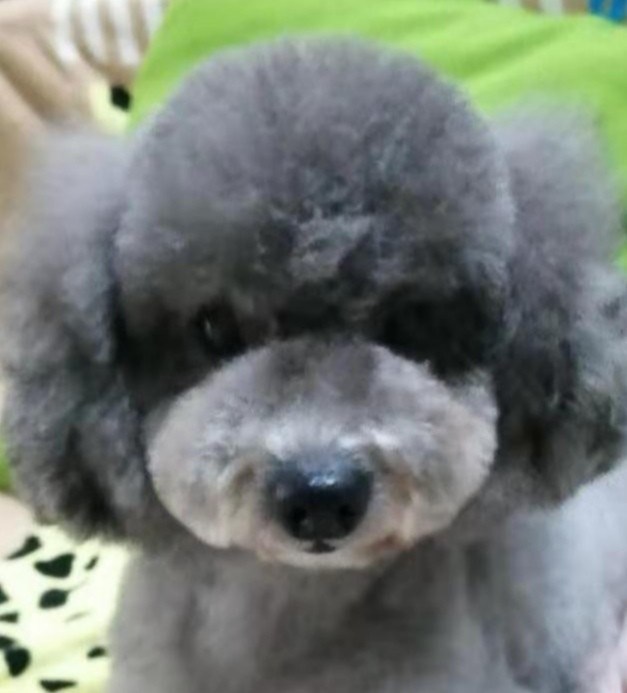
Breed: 2925-n000114-toy_poodle